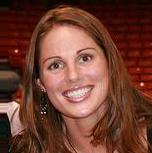
Age: 26